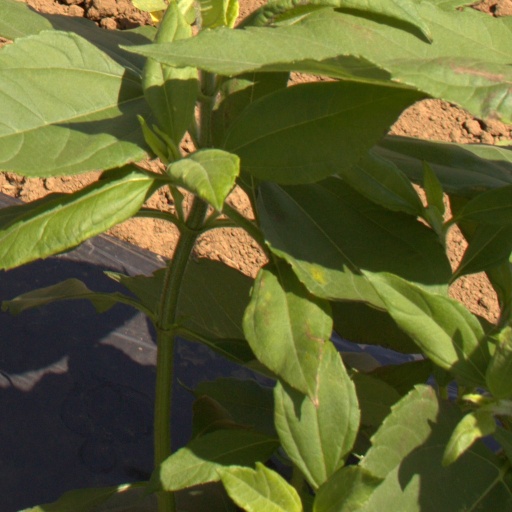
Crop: Jerusalem artichoke